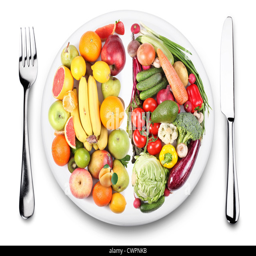
fruits and vegetables are on opposite sides of the plate .